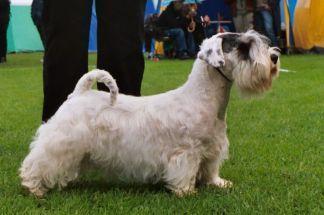
Sealyham_terrier